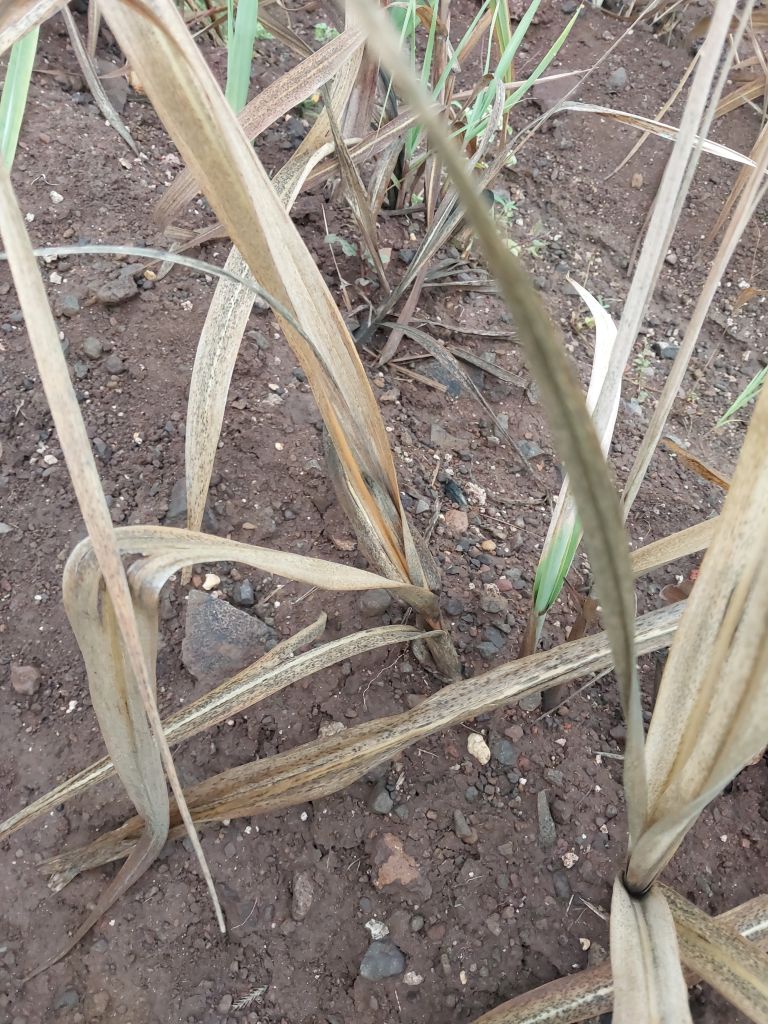
Label: Sett Rot